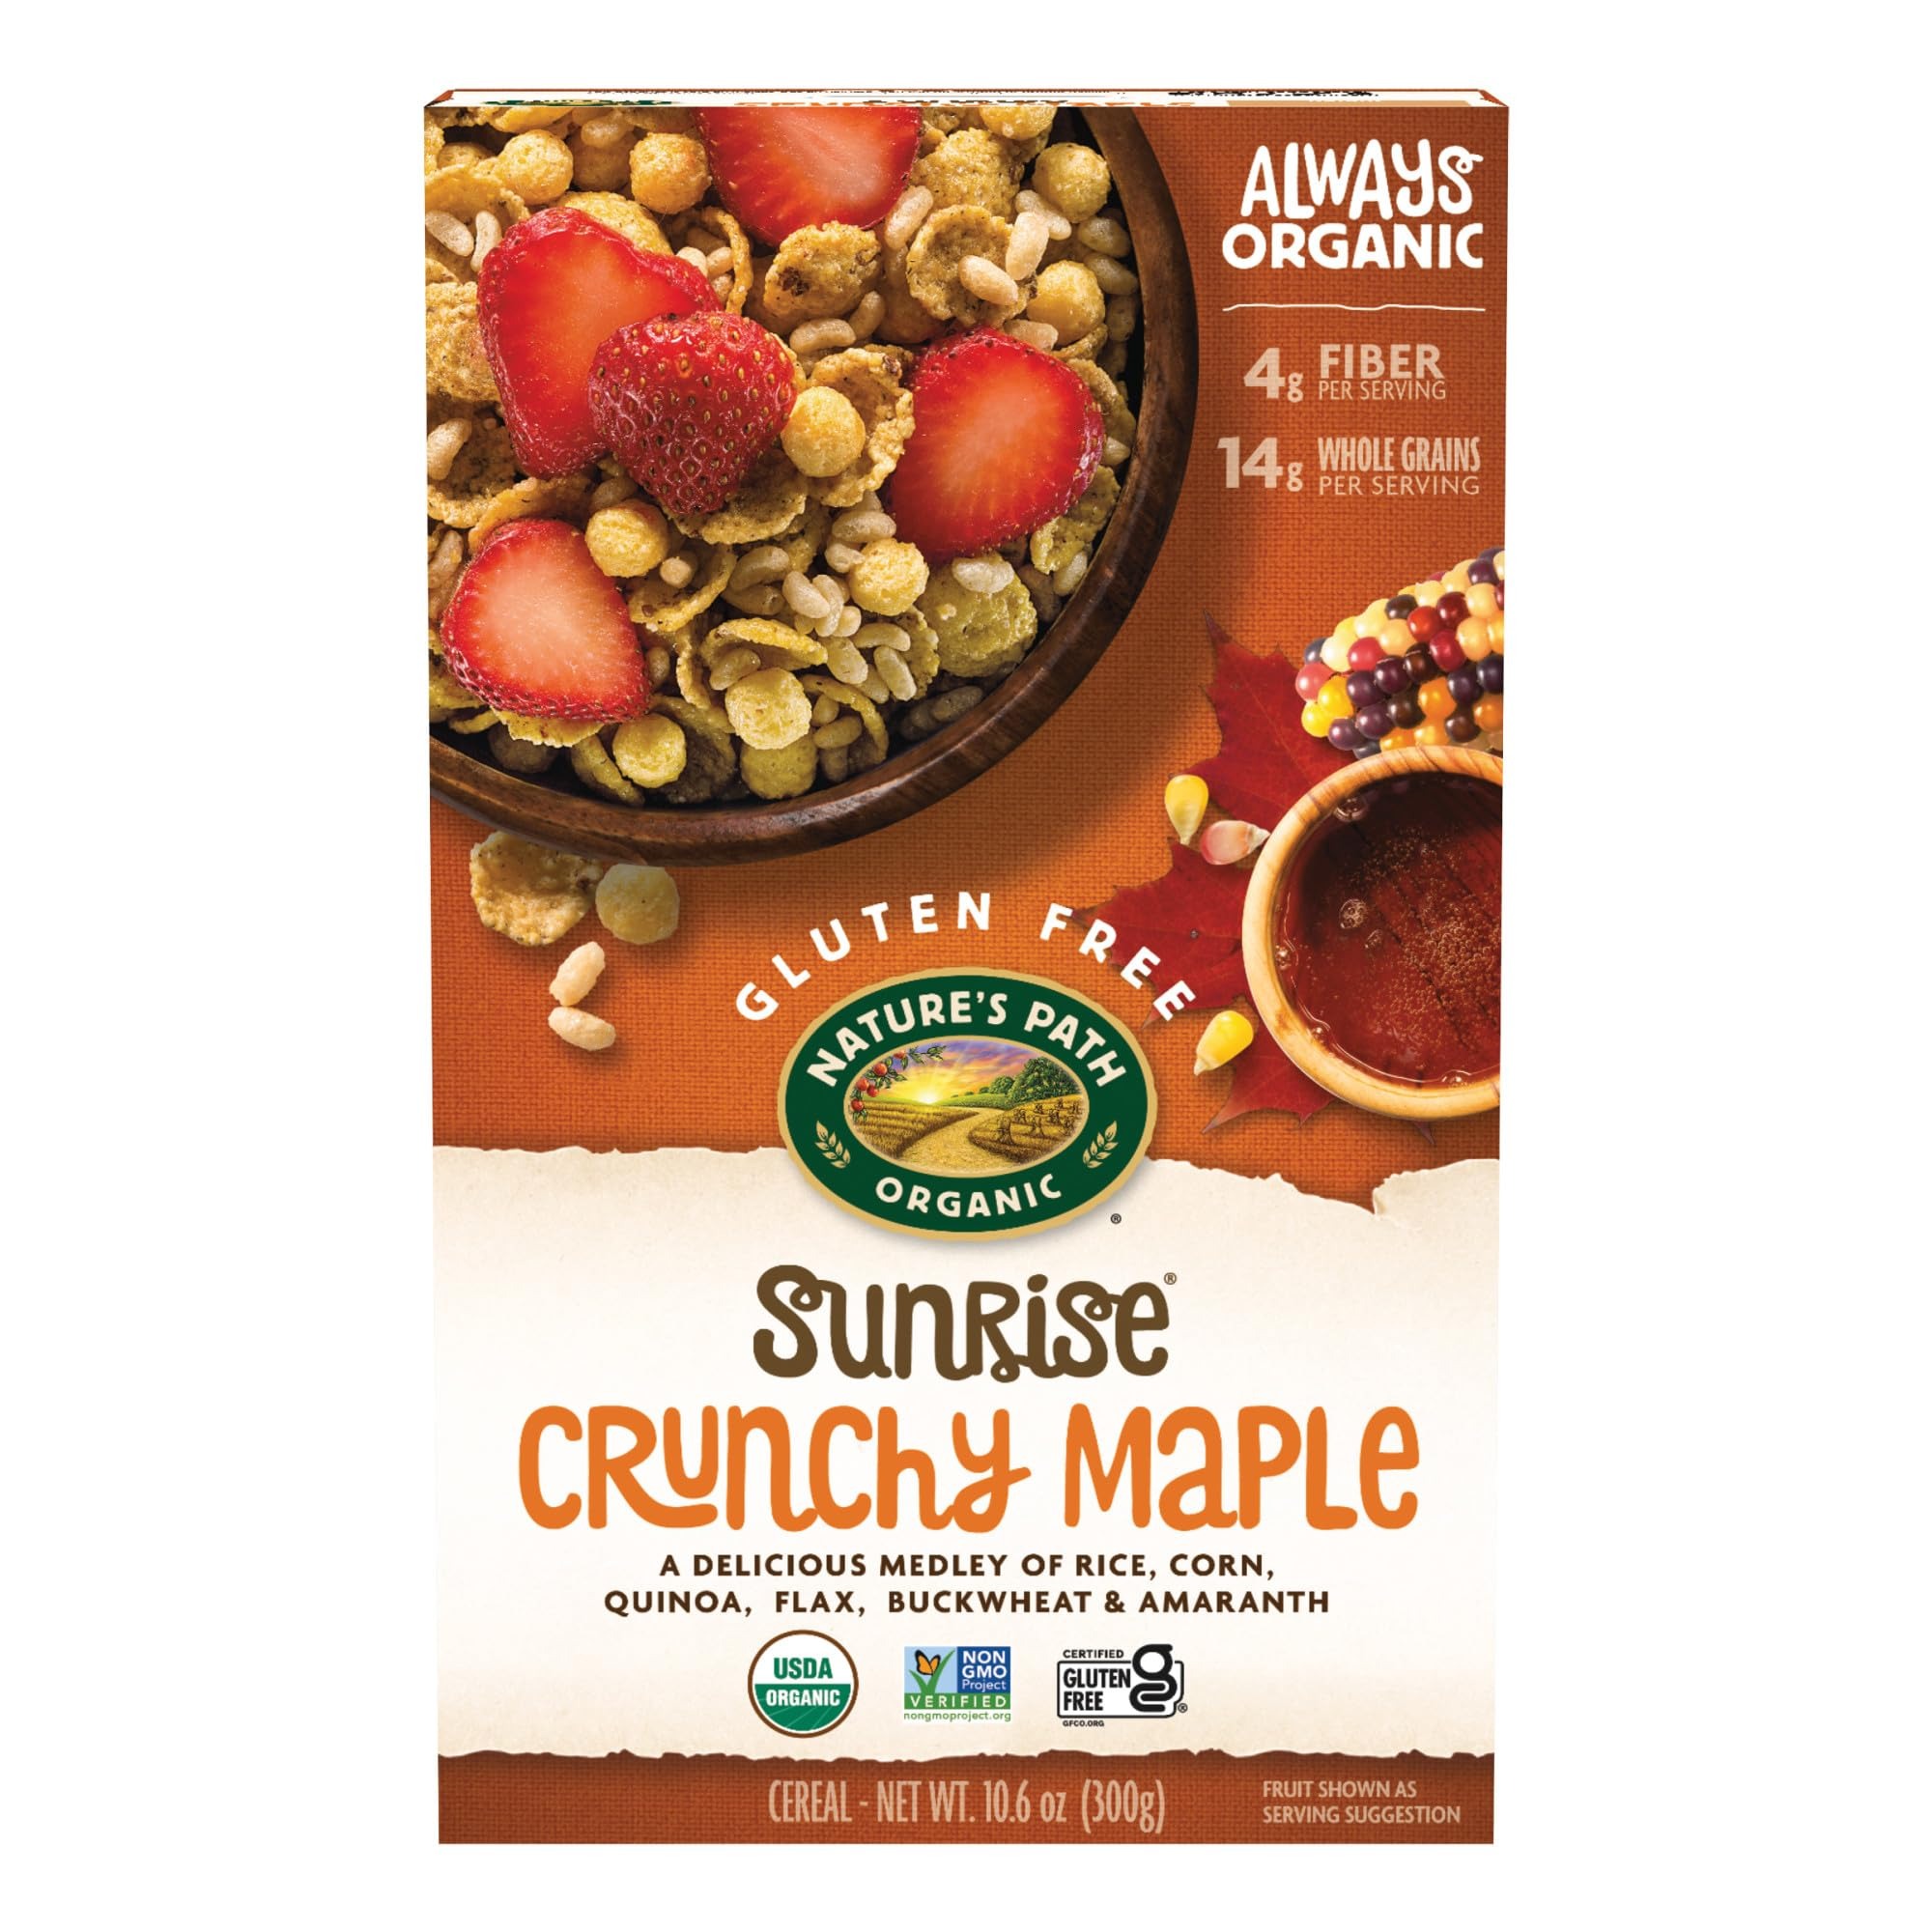
Item Name: Nature's Path Organic Sunrise Crunchy Maple Cereal, 10.6 oz (Pack of 12), Gluten Free, Non-GMO
Bullet Point 1: Contains: 12 Boxes of Nature's Path Sunrise Crunchy Maple Cereal, 10.6 ounces each
Bullet Point 2: Crunchy combination of gluten free cereal flakes, organic corn puffs and rice crispies, all coated with real organic maple syrup. With 14g whole grains, and 4g of fiber, this certified gluten free cereal is also suitable for vegan diets.
Bullet Point 3: Following a gluten free diet can be challenging if it’s not tasty. We used only whole food, simple, and naturally gluten free, all covered in REAL organic maple syrup, so that you can enjoy your morning breakfast ritual without compromising on taste.
Bullet Point 4: What makes Nature’s Path the best organic cereal? We know how important that crunch is, and our unique and unmatched manufacturing technique, means our cereal stay crunchy, even in milk!
Bullet Point 5: Our planet, our food and our bodies are all connected. Being mindful about your food and choosing to eat organic means you’re making the best choice for your health, and our planet.
Value: 127.2
Unit: Ounce

Price: 5.69